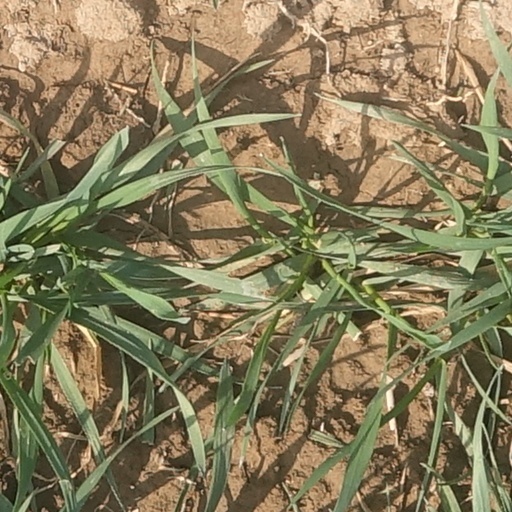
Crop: wheat